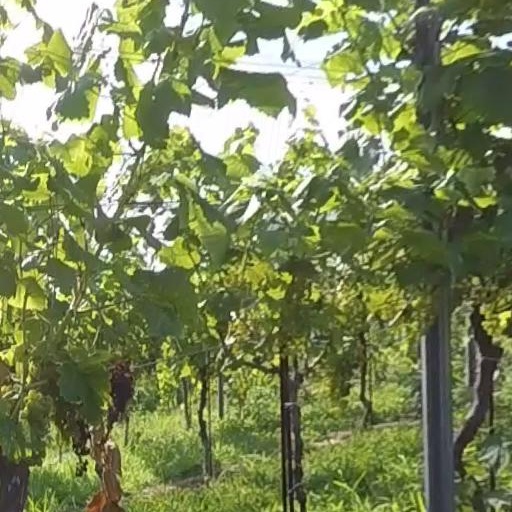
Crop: grape